María Teresa Castañón

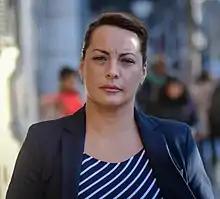
Castañón in 2018

María Teresa Castañón Silva (born 27 October 1978) is a Chilean politician who served as councillor of Punta Arenas and as intendant of the Magallanes Region and the Chilean Antarctic Territory.